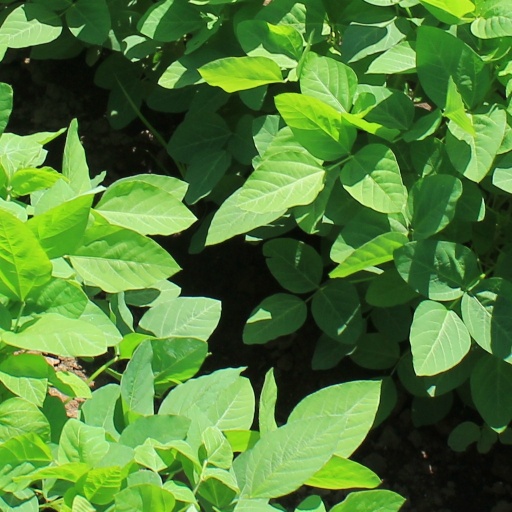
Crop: soybean